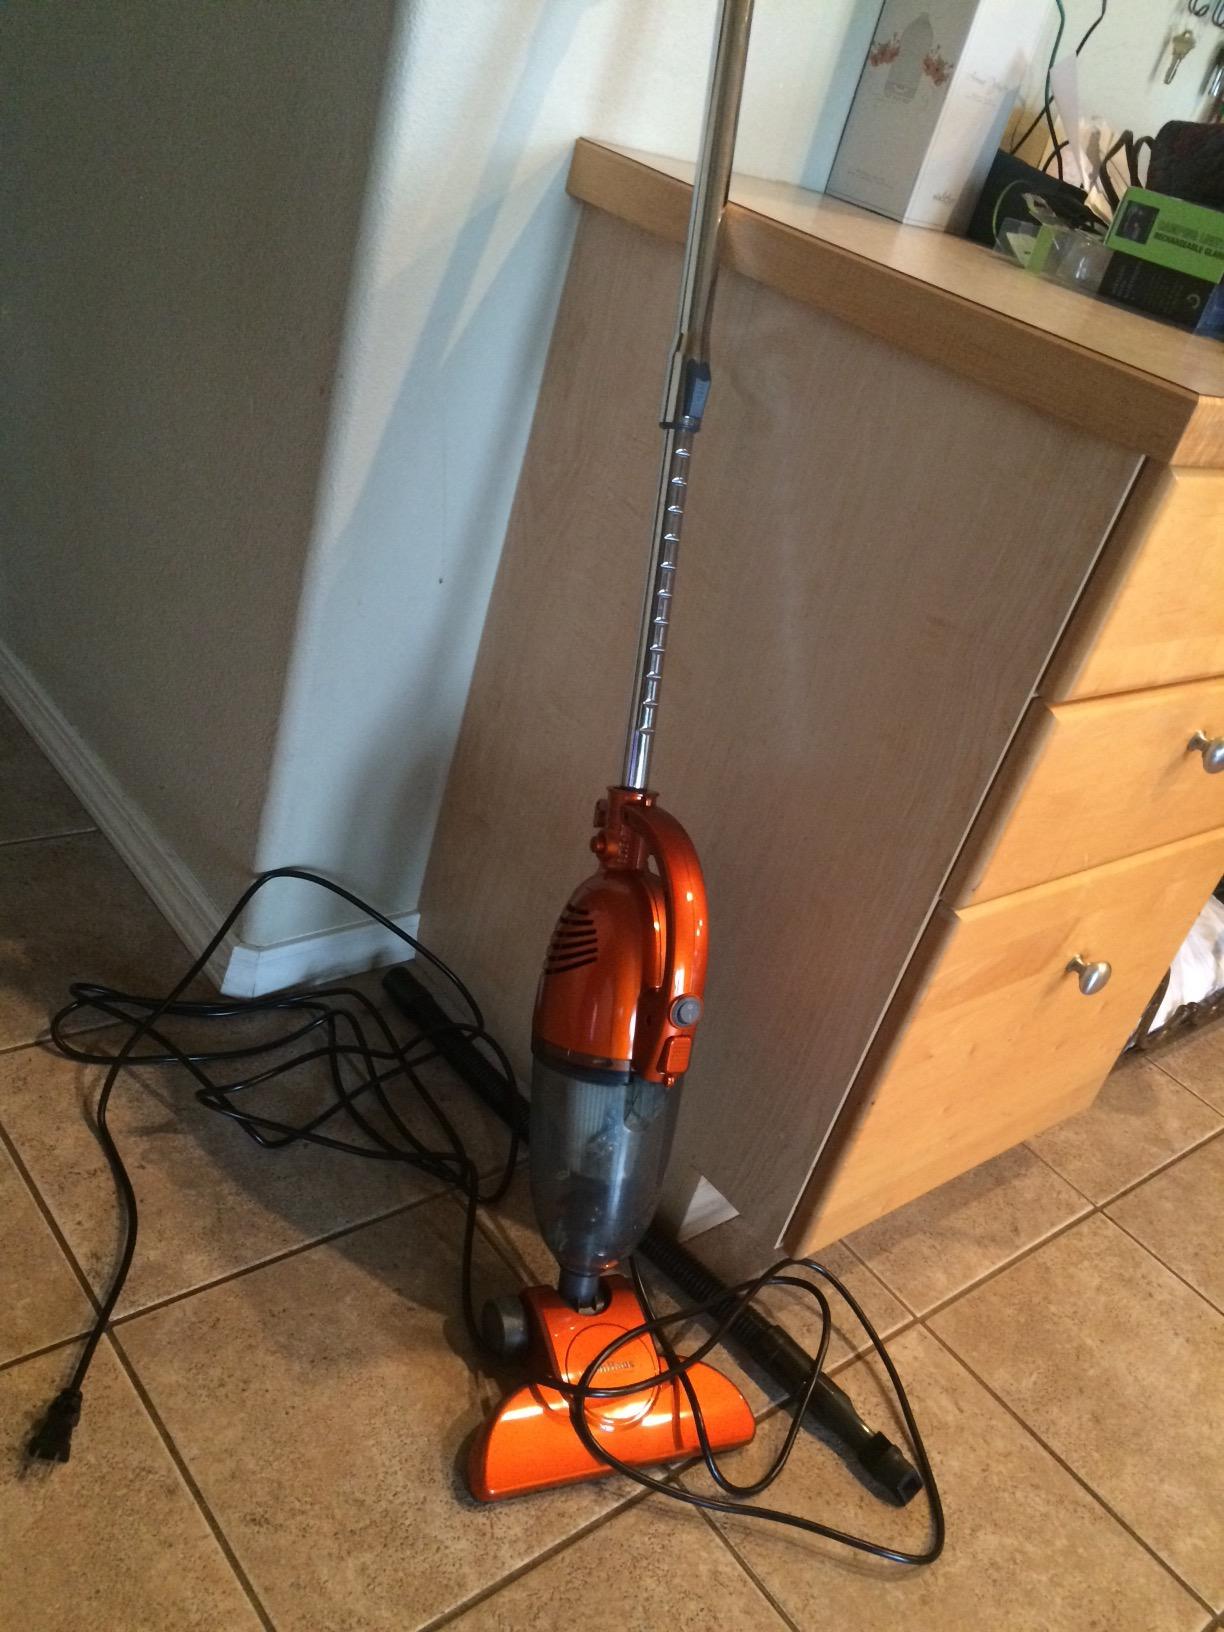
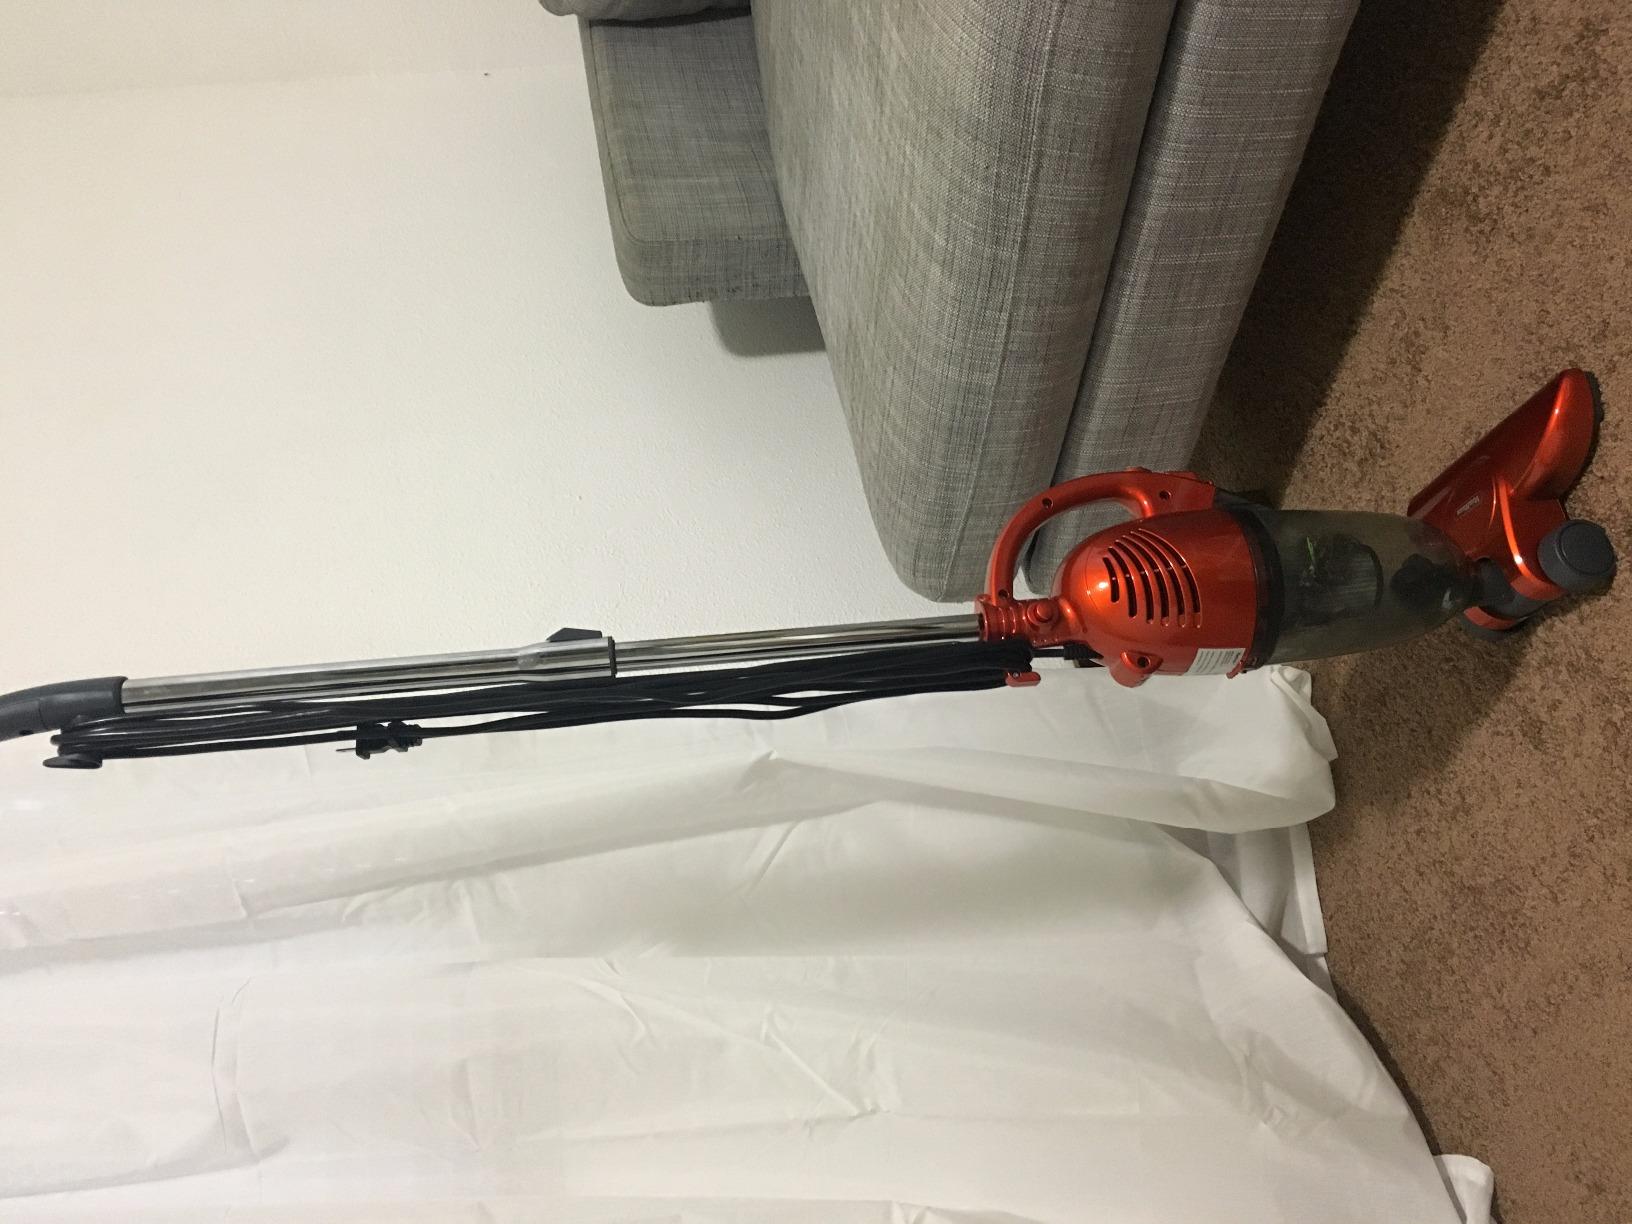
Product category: items_vacuum
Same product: yes